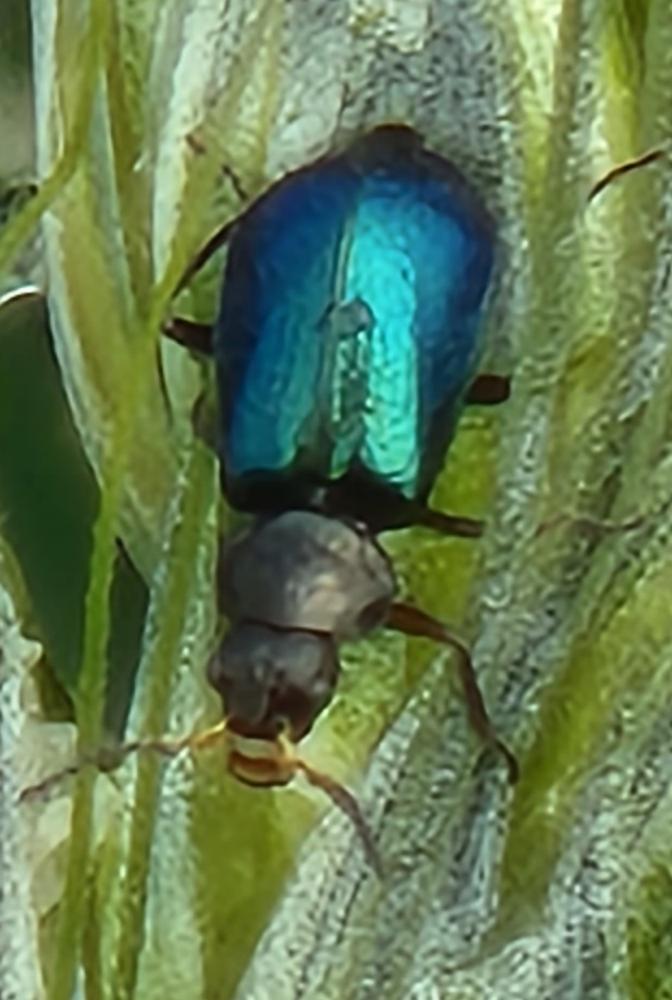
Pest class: predators